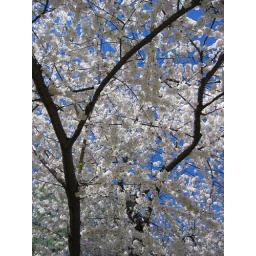
cherry blossom trees near the capitol building